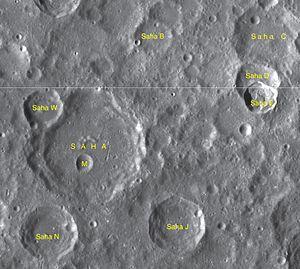
Saha est un cratère d'impact sur la face cachée de la Lune.